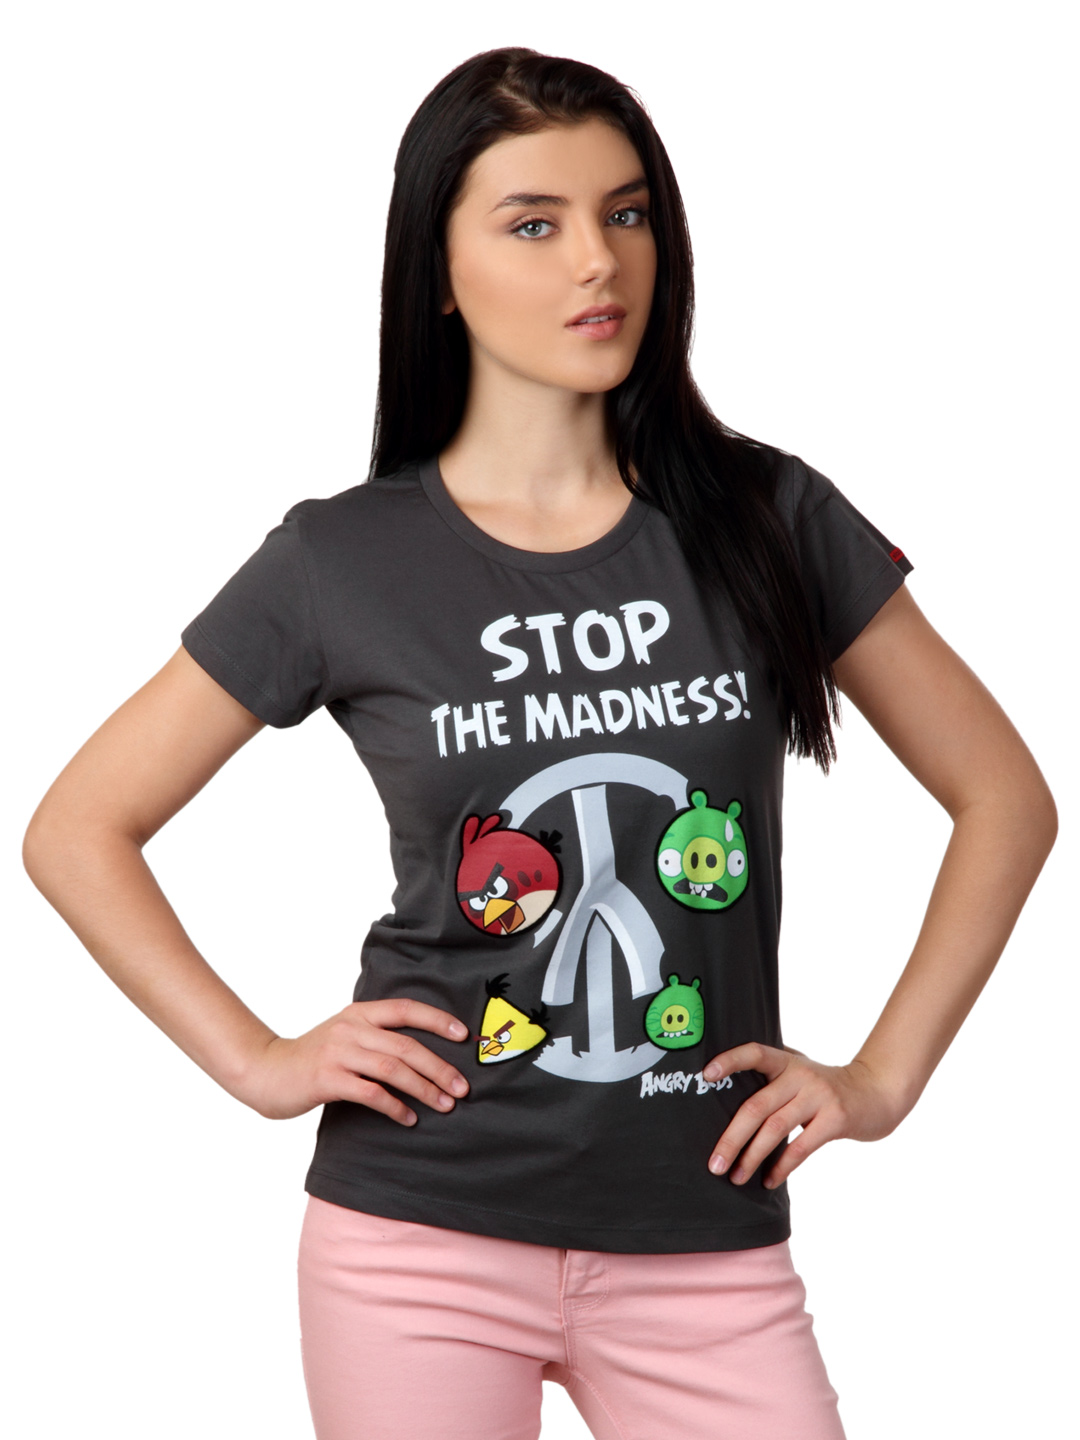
Angry Birds Women Charcoal T-shirt
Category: Apparel / Topwear / Tshirts
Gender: Women
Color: Charcoal
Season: Summer 2015
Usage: Casual